Greek destroyer Adrias (L67)

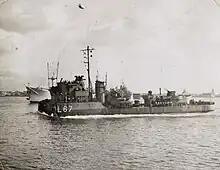

On 22 October 1943, during operations in the Dodecanese, while near the island of Kalymnos with the British destroyer , "Adrias" struck a mine. The explosion tore her bow off. The English Flotilla Commander onboard "Hurworth" ordered Cmdr. Toumbas to abandon ship. "Hurworth", while trying to come to "Adrias"s rescue, also hit a mine and sunk taking 133 men with her. In spite of the damage suffered, "Adrias" took on the survivors of "Hurworth" (among them her CO) and managed to reach the nearby coast of Gümüşlük in neutral Turkey with 21 men of her crew dead and 30 wounded. After some minor repairs, the ship sailed on 1 December for Alexandria, despite her missing bow. After a trip of , of which 300 were within the range of Luftwaffe's Junkers Ju 88 bombers based in occupied Greece, (the threat of them forced her to sail only at night despite her limited maneuverability), she managed to reach Alexandria on 6 December (day of the Feast of St. Nicholas, patron saint of seamen) where she was enthusiastically greeted by the British Fleet and other Allied ships. This achievement was considered a brilliant example of seamanship, and provided a morale boost to the Royal Hellenic Navy and other allied ships in the Mediterranean.